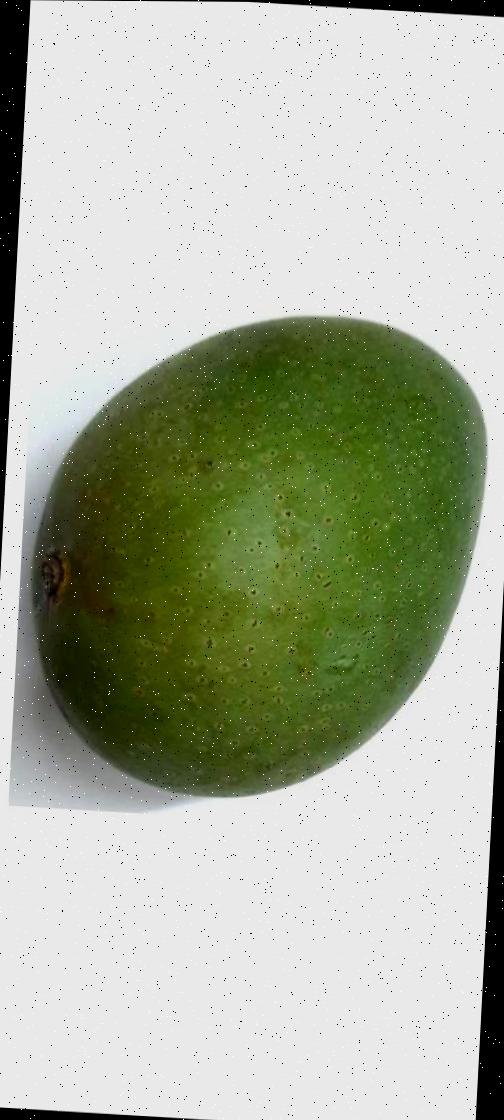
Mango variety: Ashshina Zhinuk